Sanctuary of the Virgin of Taburnus

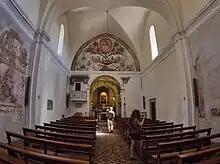
The inside of the church

In the anterior part of the structure there is a portico with three round arches, preceded by a wide limestone stairway. The bell tower once had four floors, but the last floor was demolished during restoration works. Near the buildings composing the sanctuary is the cave where the statue of the Virgin Mary was found.